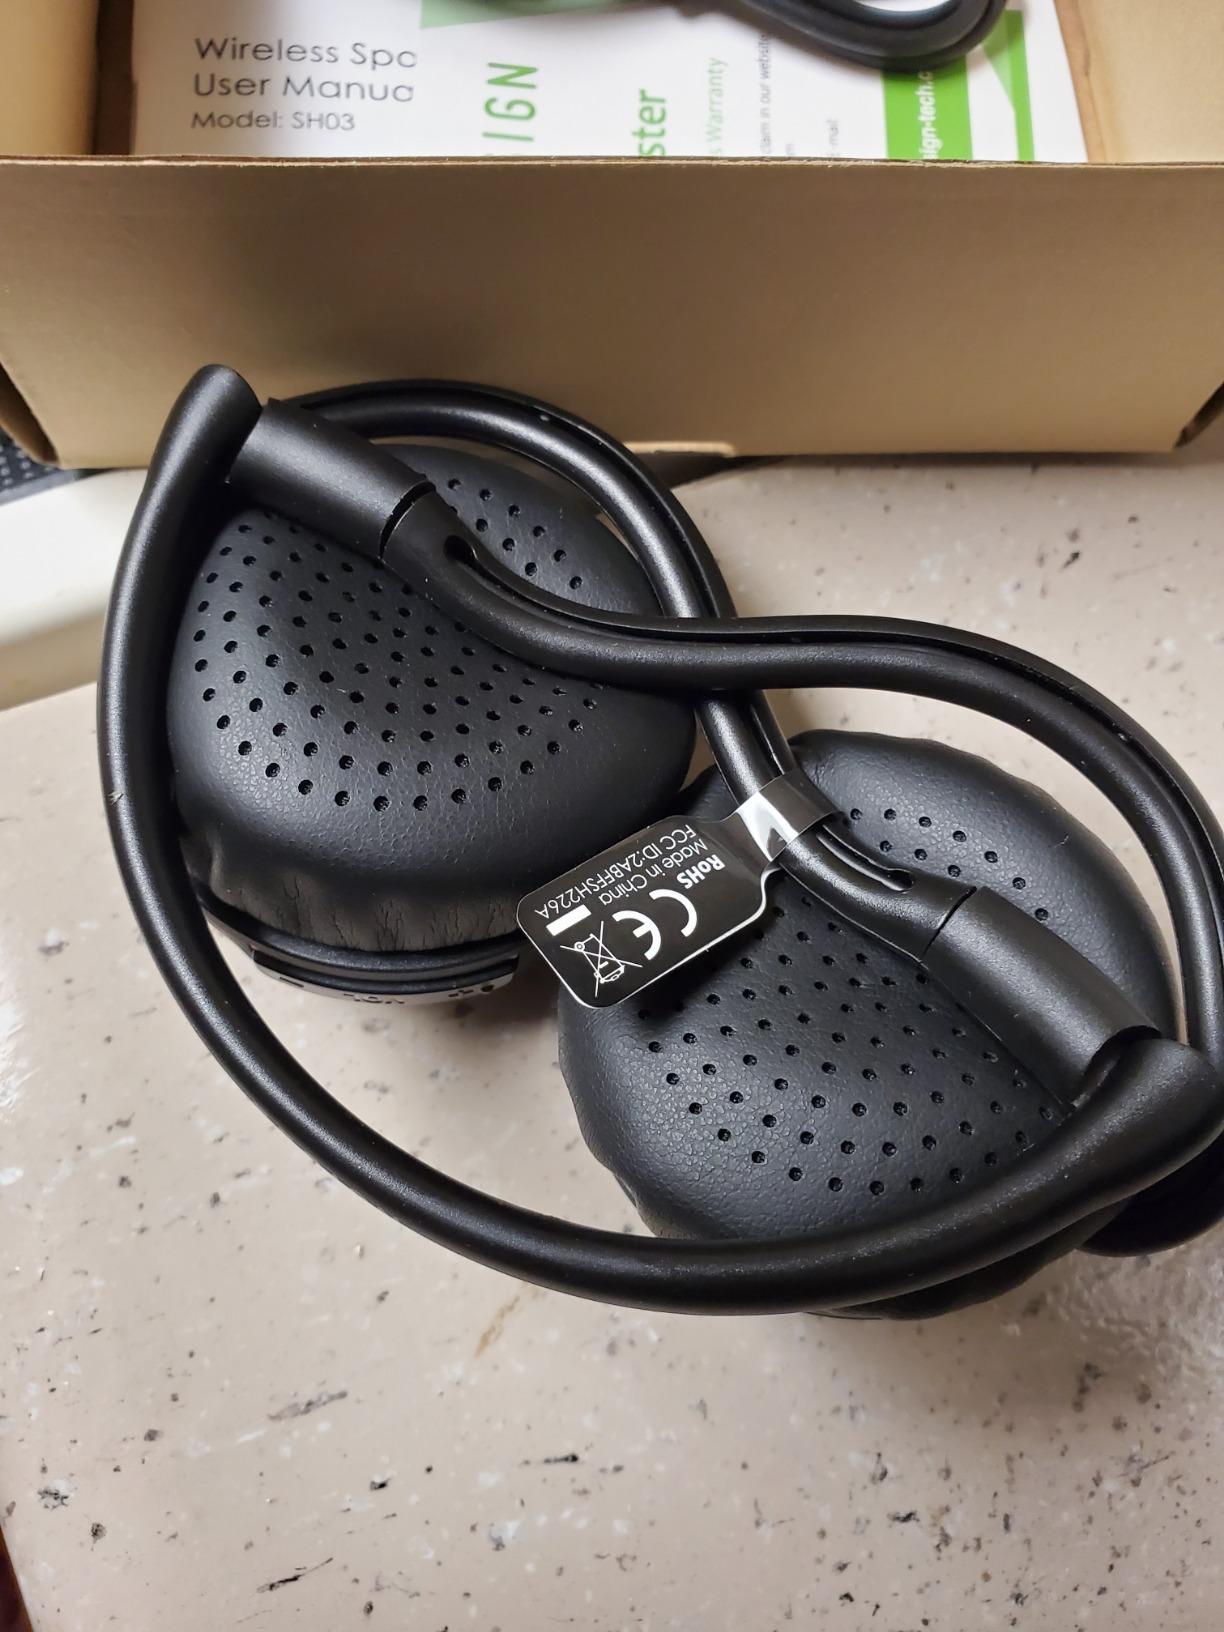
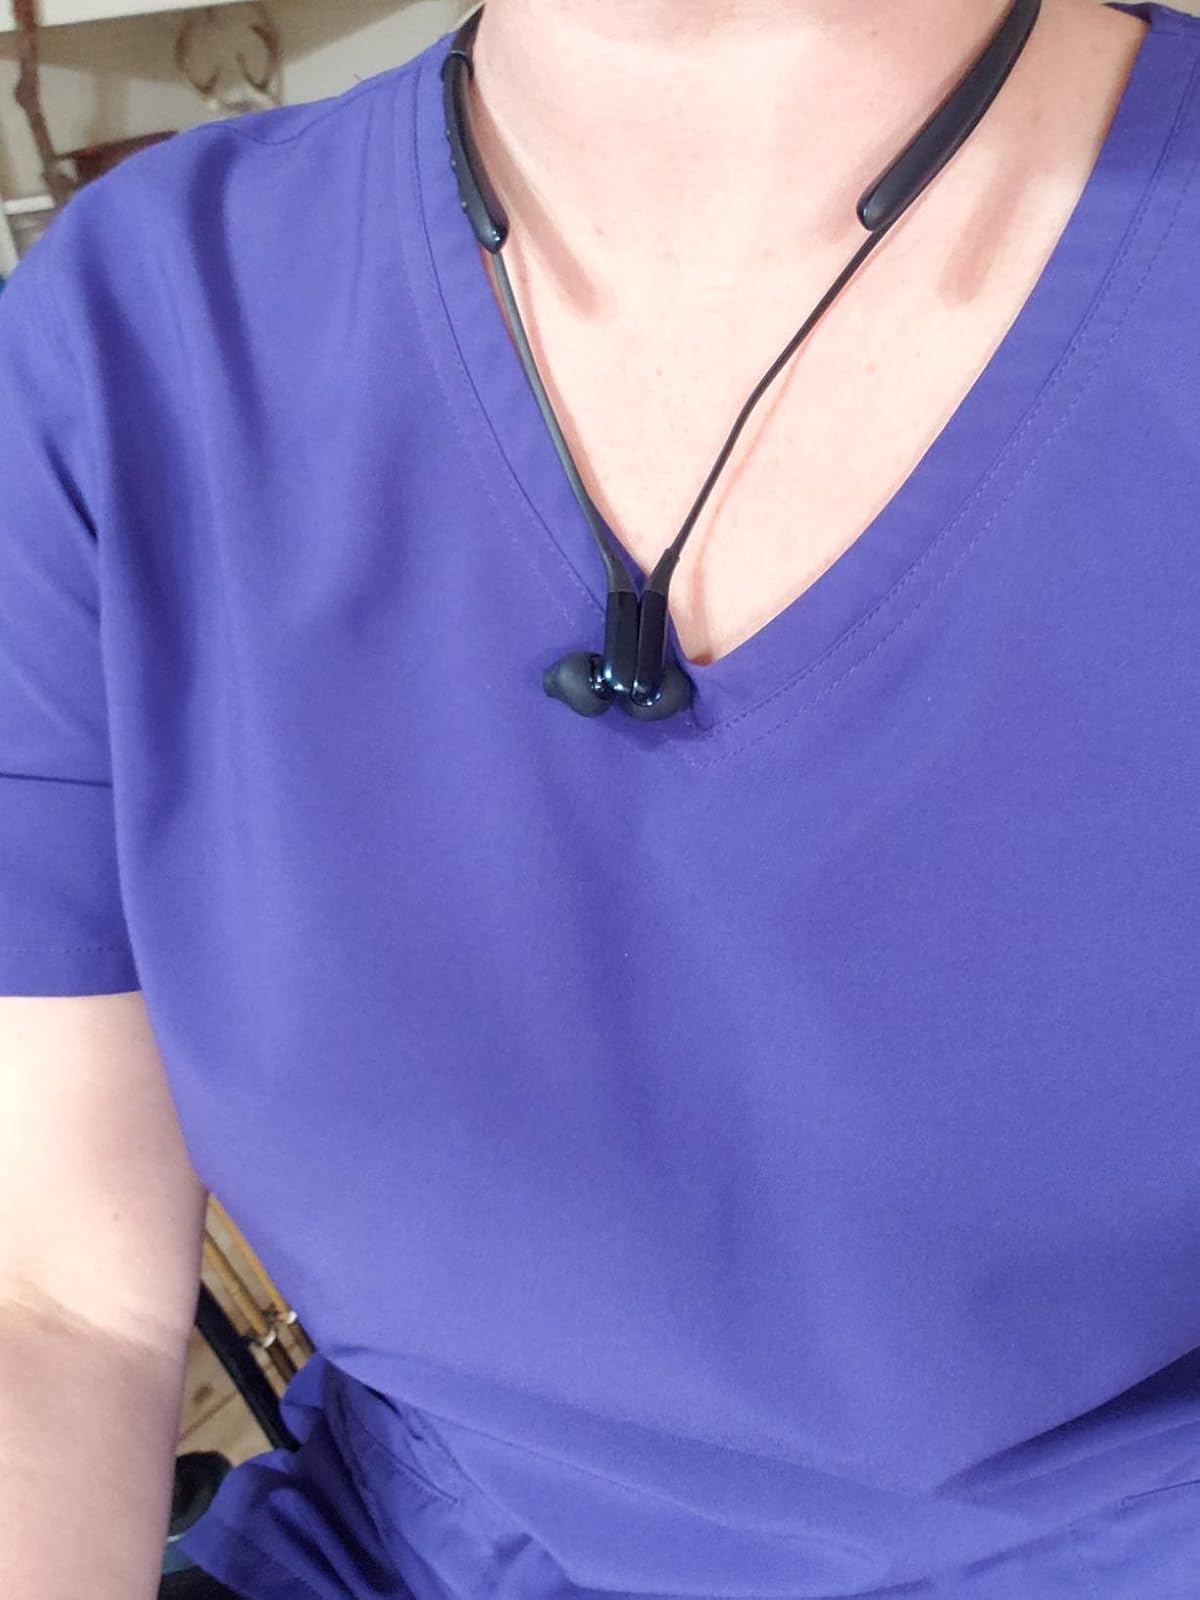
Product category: headphones
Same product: no